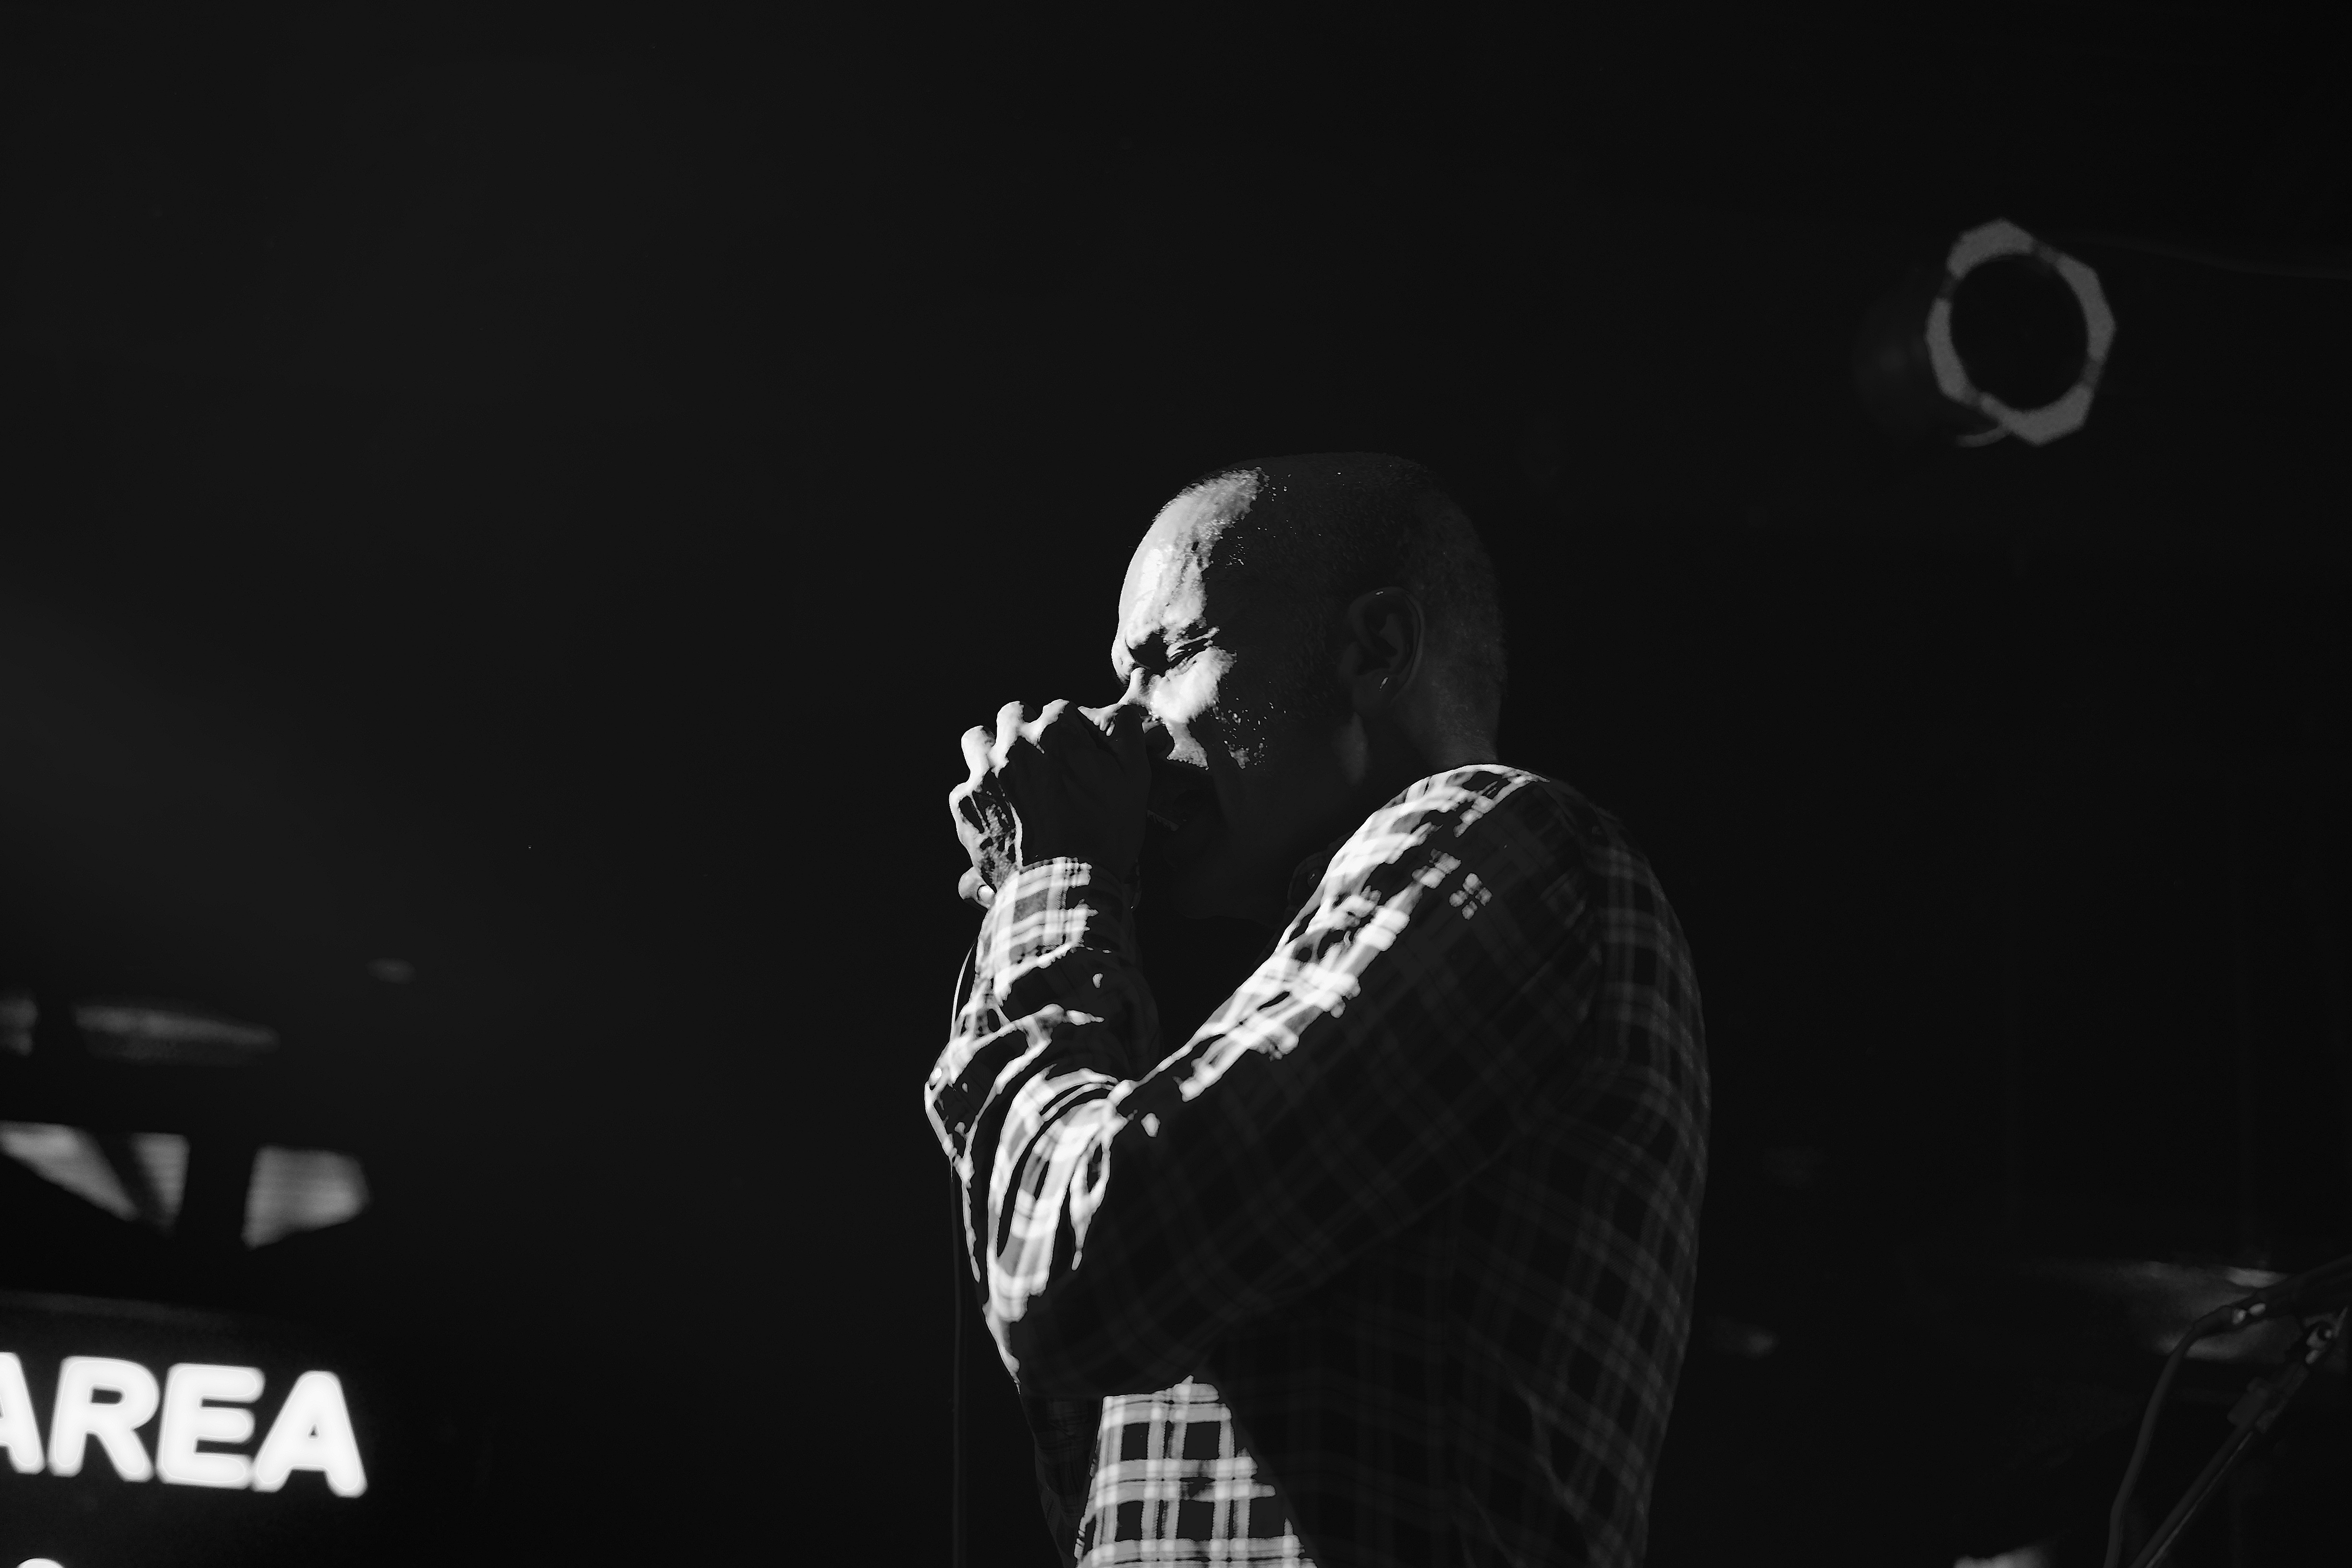
music, black and white, concert, singer, live, performer, musician, black, monochrome, stage, performance, singing, guitarist, song, entertainment, performing arts, singer songwriter, monochrome photography